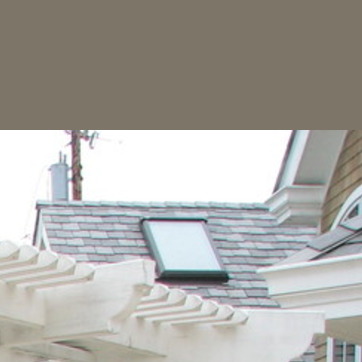
Material: sky